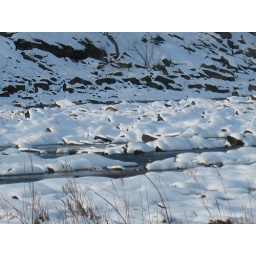
Snow in the river bed